Landsverk L-30

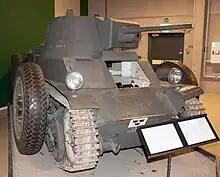
The surviving L-30 (strv fm/31) in Swedish Tank Museum Arsenalens display hall.

The sole L-30 (strv fm/31) prototype has been preserved. It was exhibited at the Swedish Armour Museum in Axvall between 1969 and 2007, then on being moved to the collection of the new Swedish Tank Museum Arsenalen, where it is displayed today.